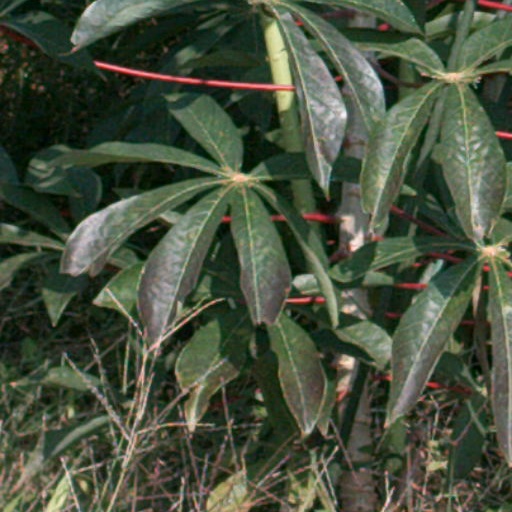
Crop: cassava